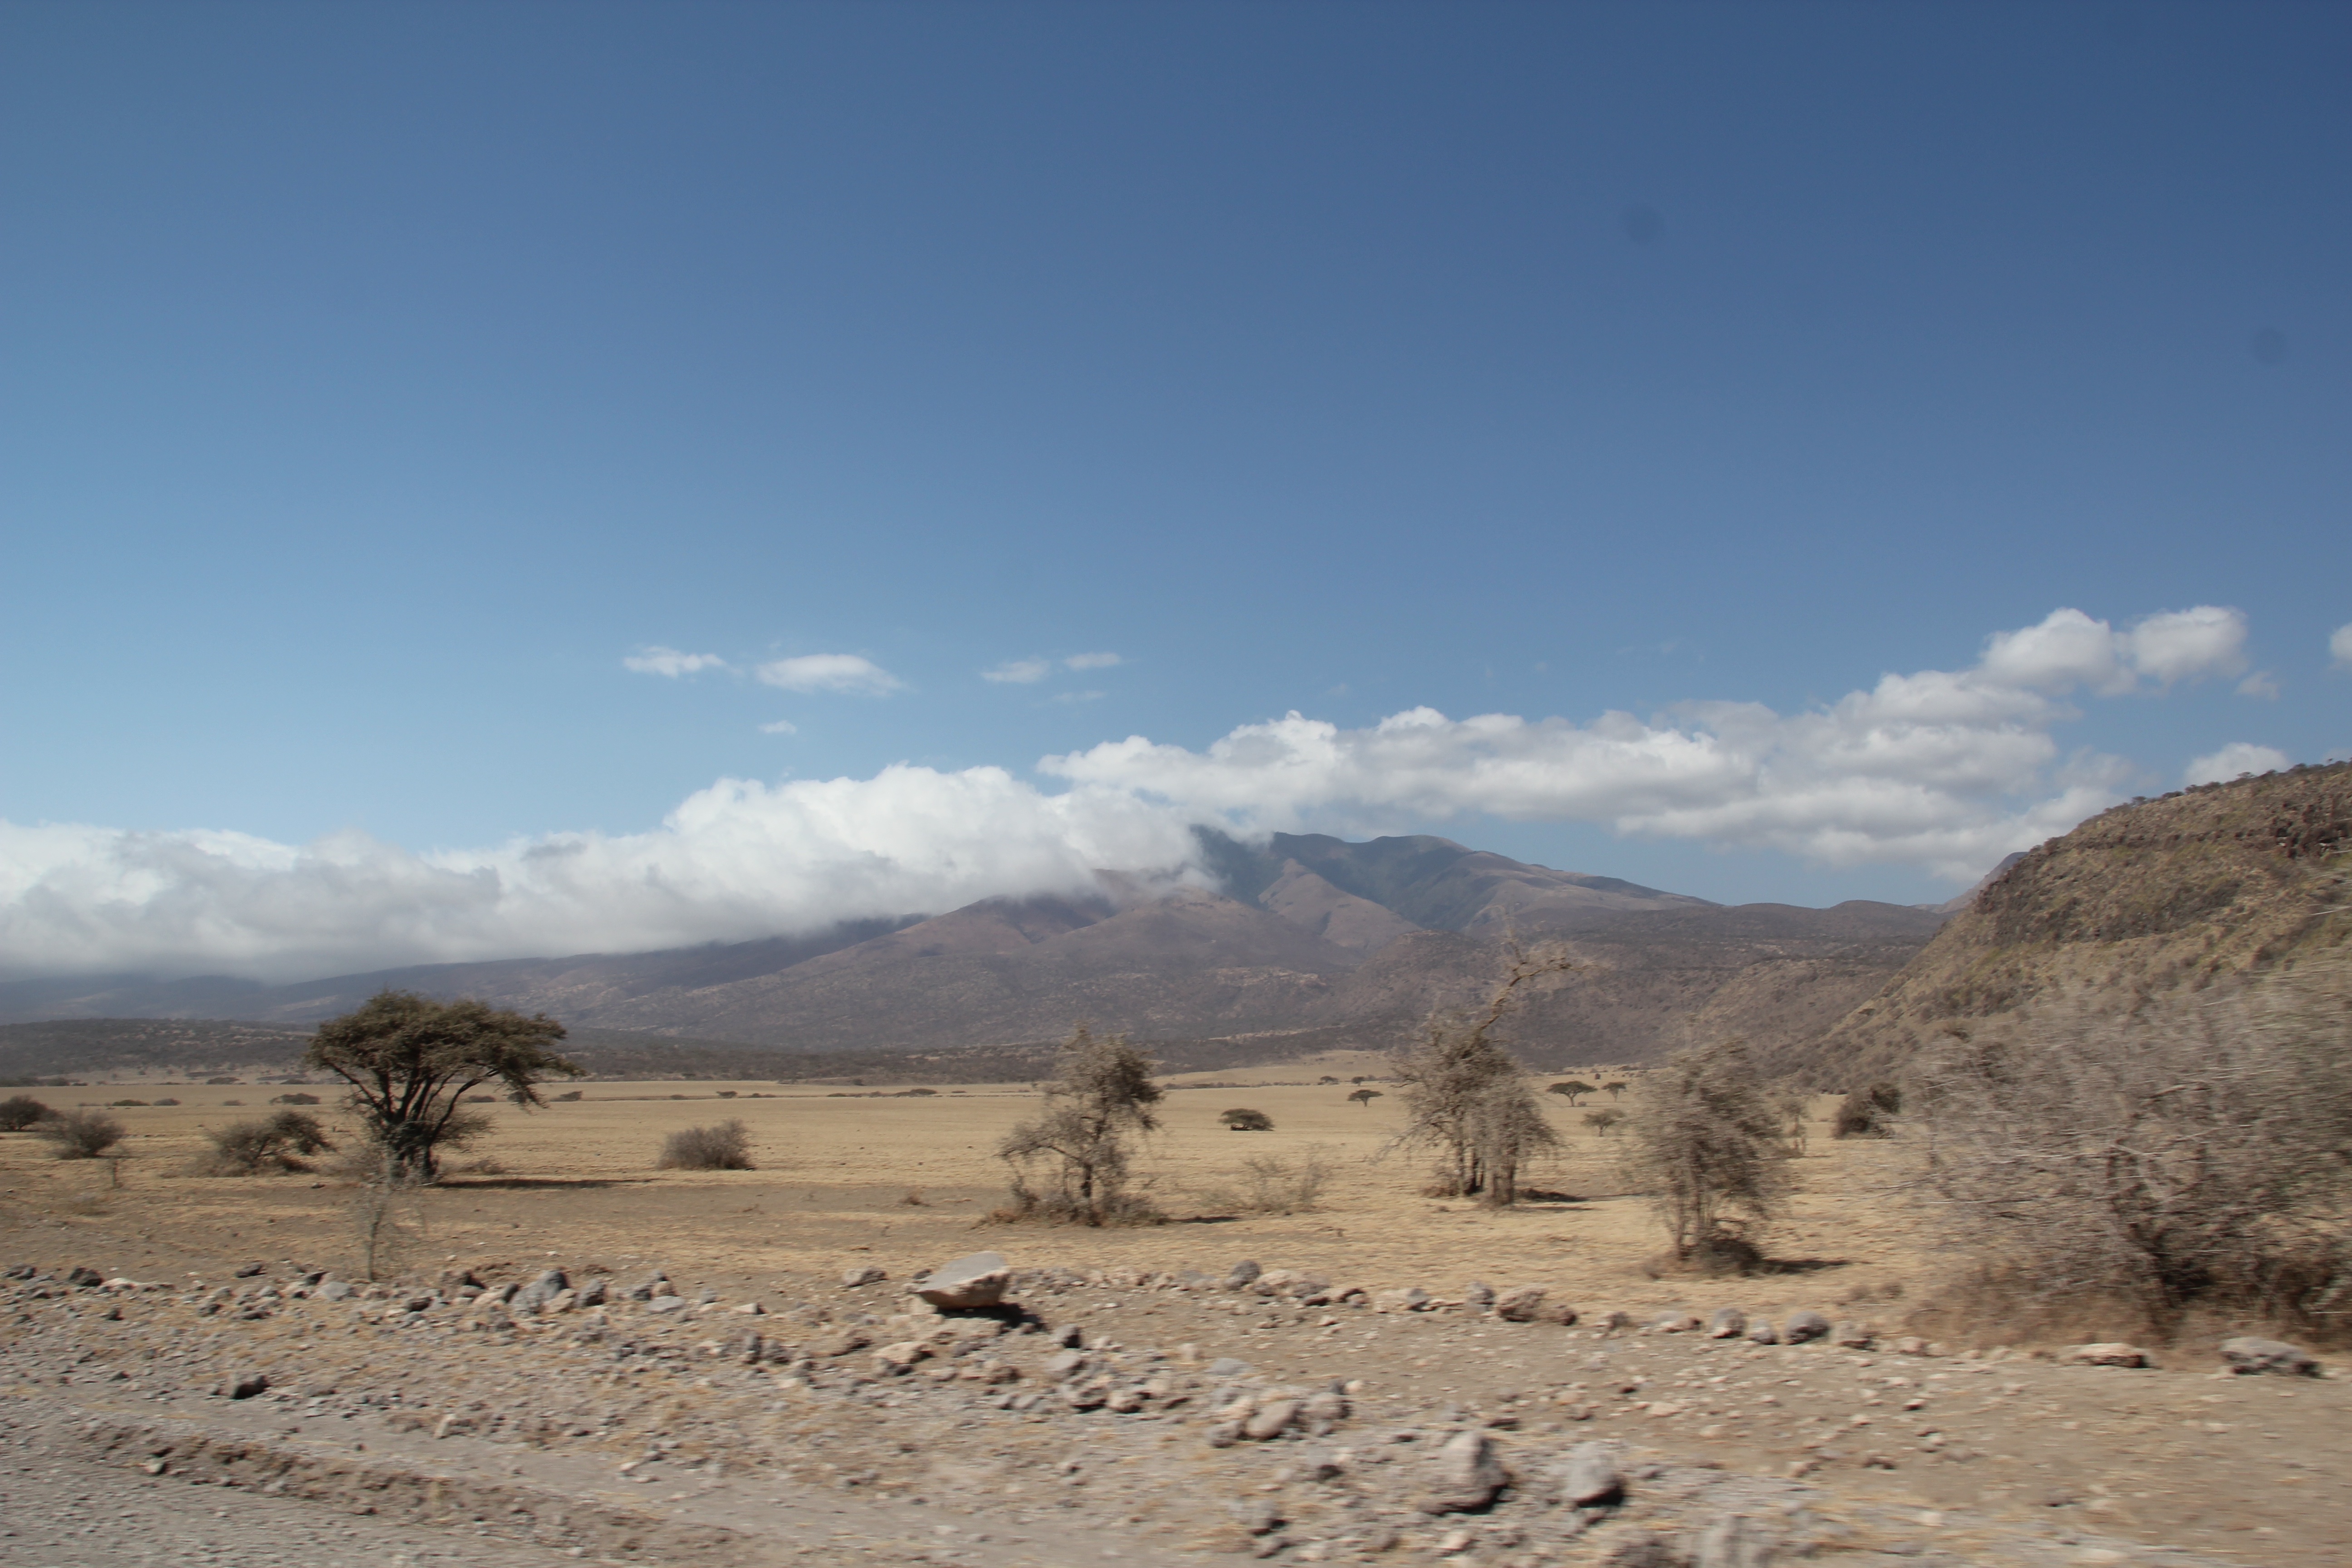
landscape, wilderness, prairie, desert, valley, savanna, plain, grassland, badlands, plateau, habitat, ecosystem, sahara, wadi, steppe, landform, erg, natural environment, geographical feature, aeolian landform